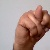
The image shows a hand gesture representing the letter 'N' in Indian Sign Language.